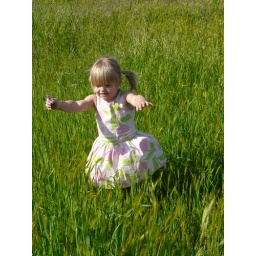
girl in a field